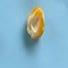
Maize quality: Good